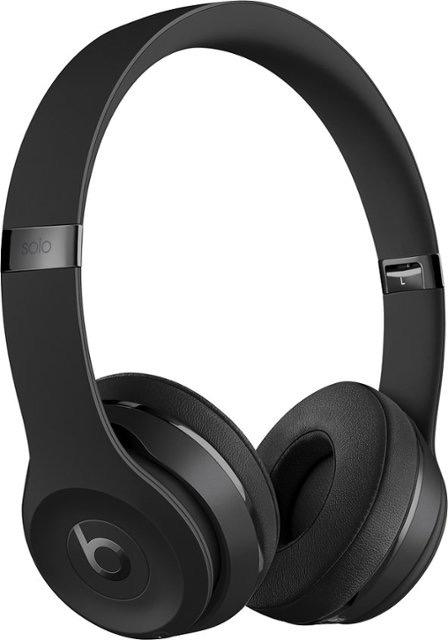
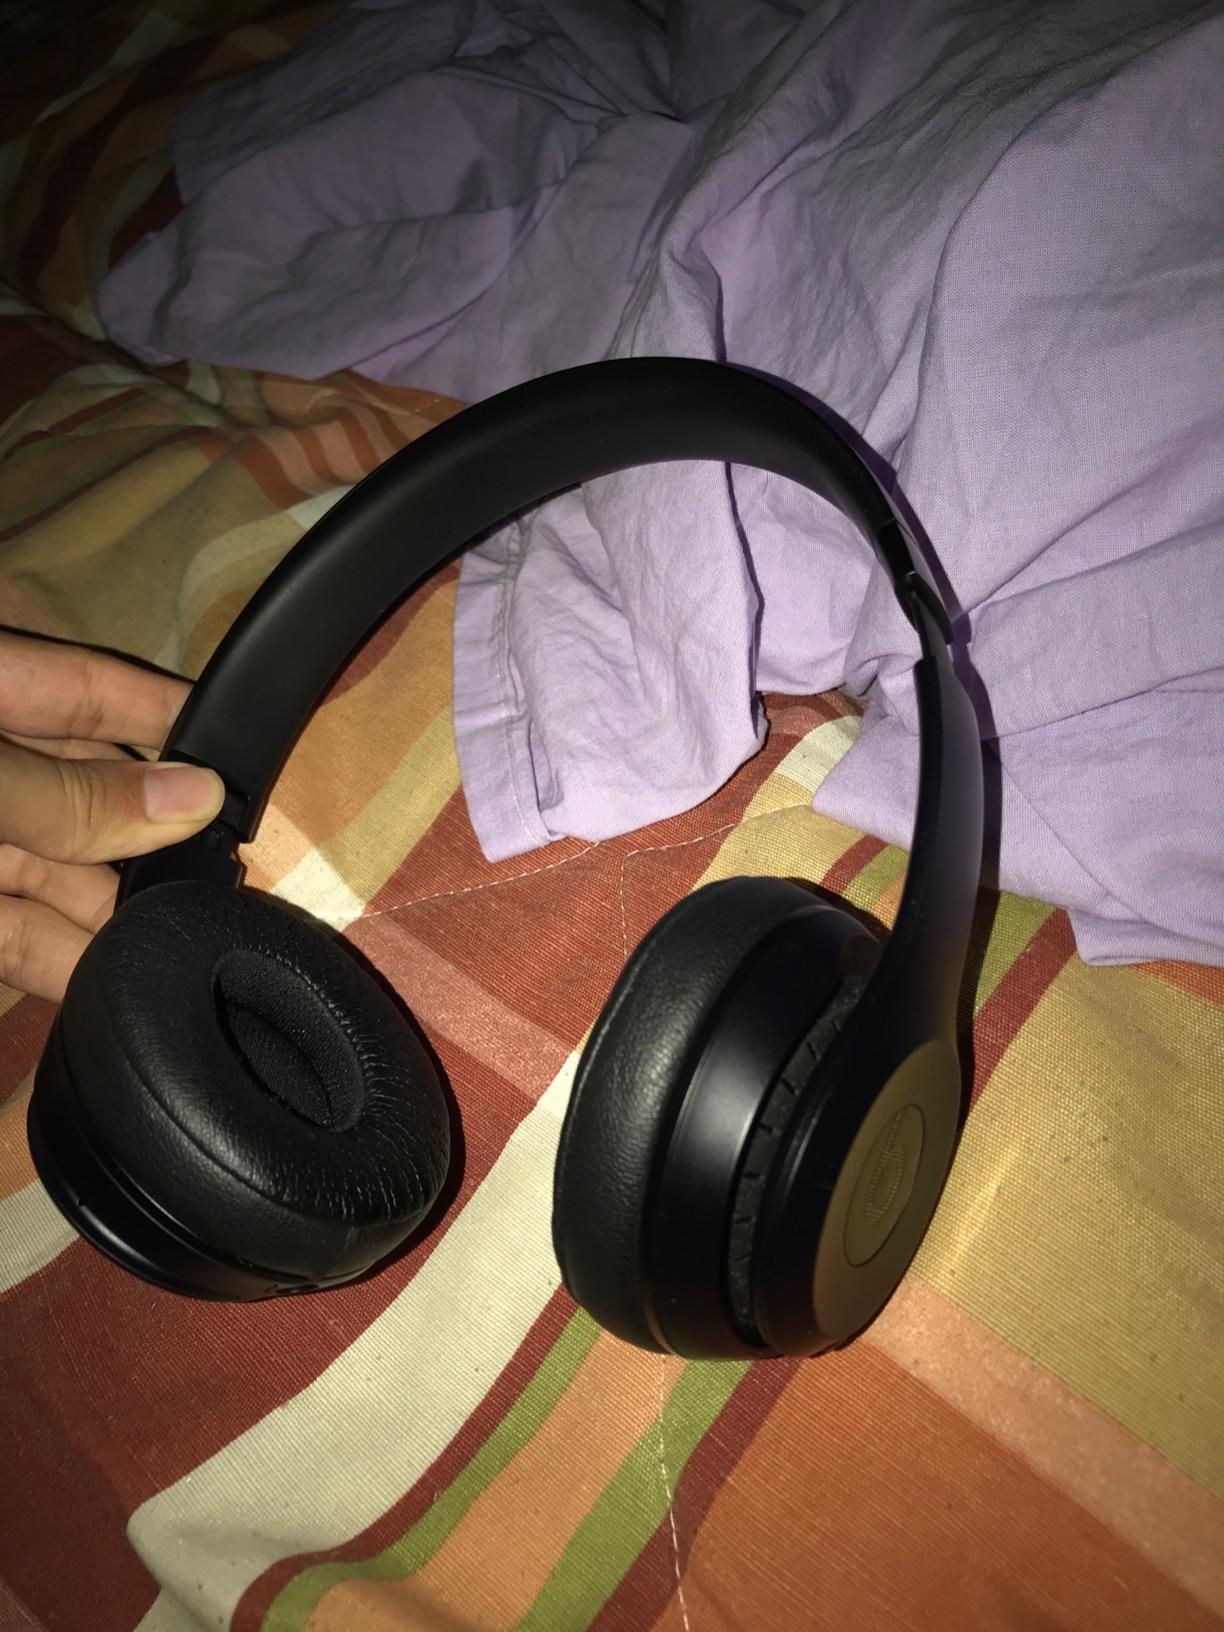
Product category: headphones
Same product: yes